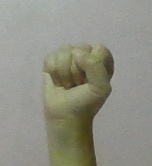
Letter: saad